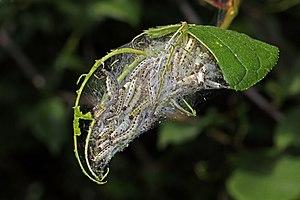
L'Hyponomeute du fusain est une espèce de papillons de la famille des Yponomeutidae, qui fait partie du groupe des teignes.